Maigret (2016 TV series)

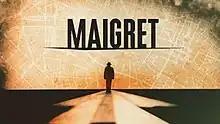

Maigret is a British television series from ITV. It is an adaptation of the books by Georges Simenon featuring his fictional French detective Jules Maigret, played by Rowan Atkinson. The series is set in France in the mid-1950s. Its first episode aired on 28 March 2016 and the second on Christmas Day, 2016. A second series (also of two episodes) aired during 2017. It was reported in 2018 that the series had been cancelled.